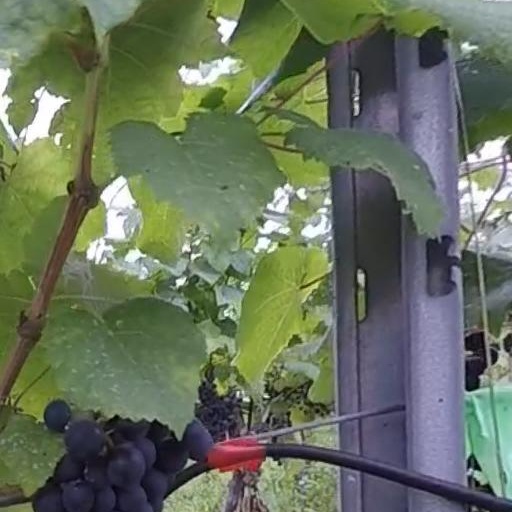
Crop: grape